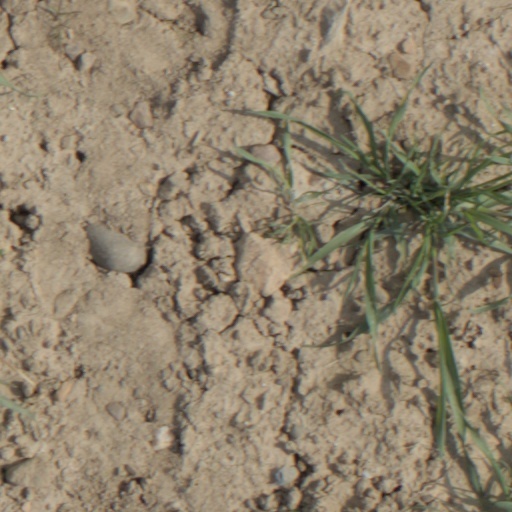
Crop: wheat